NGC 4026

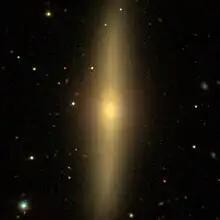
NGC 4026 by SDSS

NGC 4026 is an edge-on lenticular galaxy in the constellation Ursa Major. It is located at a distance of circa 50 million light years from Earth, which, given its apparent dimensions, means that NGC 4026 is about 80,000 light years across. It was discovered by William Herschel on April 12, 1789.